Masters Building

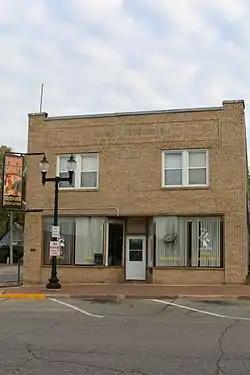

The Masters Building is a historic building located in Mount Pleasant, Iowa, United States. Completed in 1937, this two story, brick structure is an adaptation of the commercial Art Deco and Art Moderne styles. The decorative elements are found in the brick patterning and cast concrete panels on the facade.